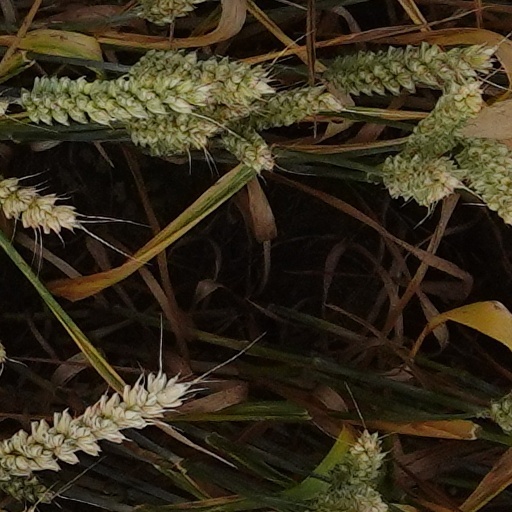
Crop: wheat